Lene Rachel Andersen

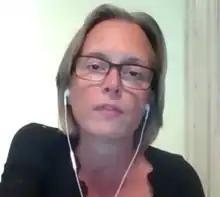
Andersen in 2018

Lene Rachel Andersen (born May 15, 1968) is a Danish author, economist, futurist, and philosopher. She was born and raised in Taastrup, a suburb west of Copenhagen, Denmark. Her first books formed the series "Baade-Og". her books in English are "The Nordic Secret" (2017), "Metamodernity" (2019), "Bildung" (2020), "What is Bildung?" (2021, online), and "Libertism" (2022). In 2018, Andersen co-founded the Copenhagen based think-tank Nordic Bildung and the folk-Bildung association Fremvirke. In 2019, she was the main initiator of European Bildung Day and in 2020 the co-founder of the European Bildung Network. Since January 2019, Andersen has been a member of the Club of Rome.